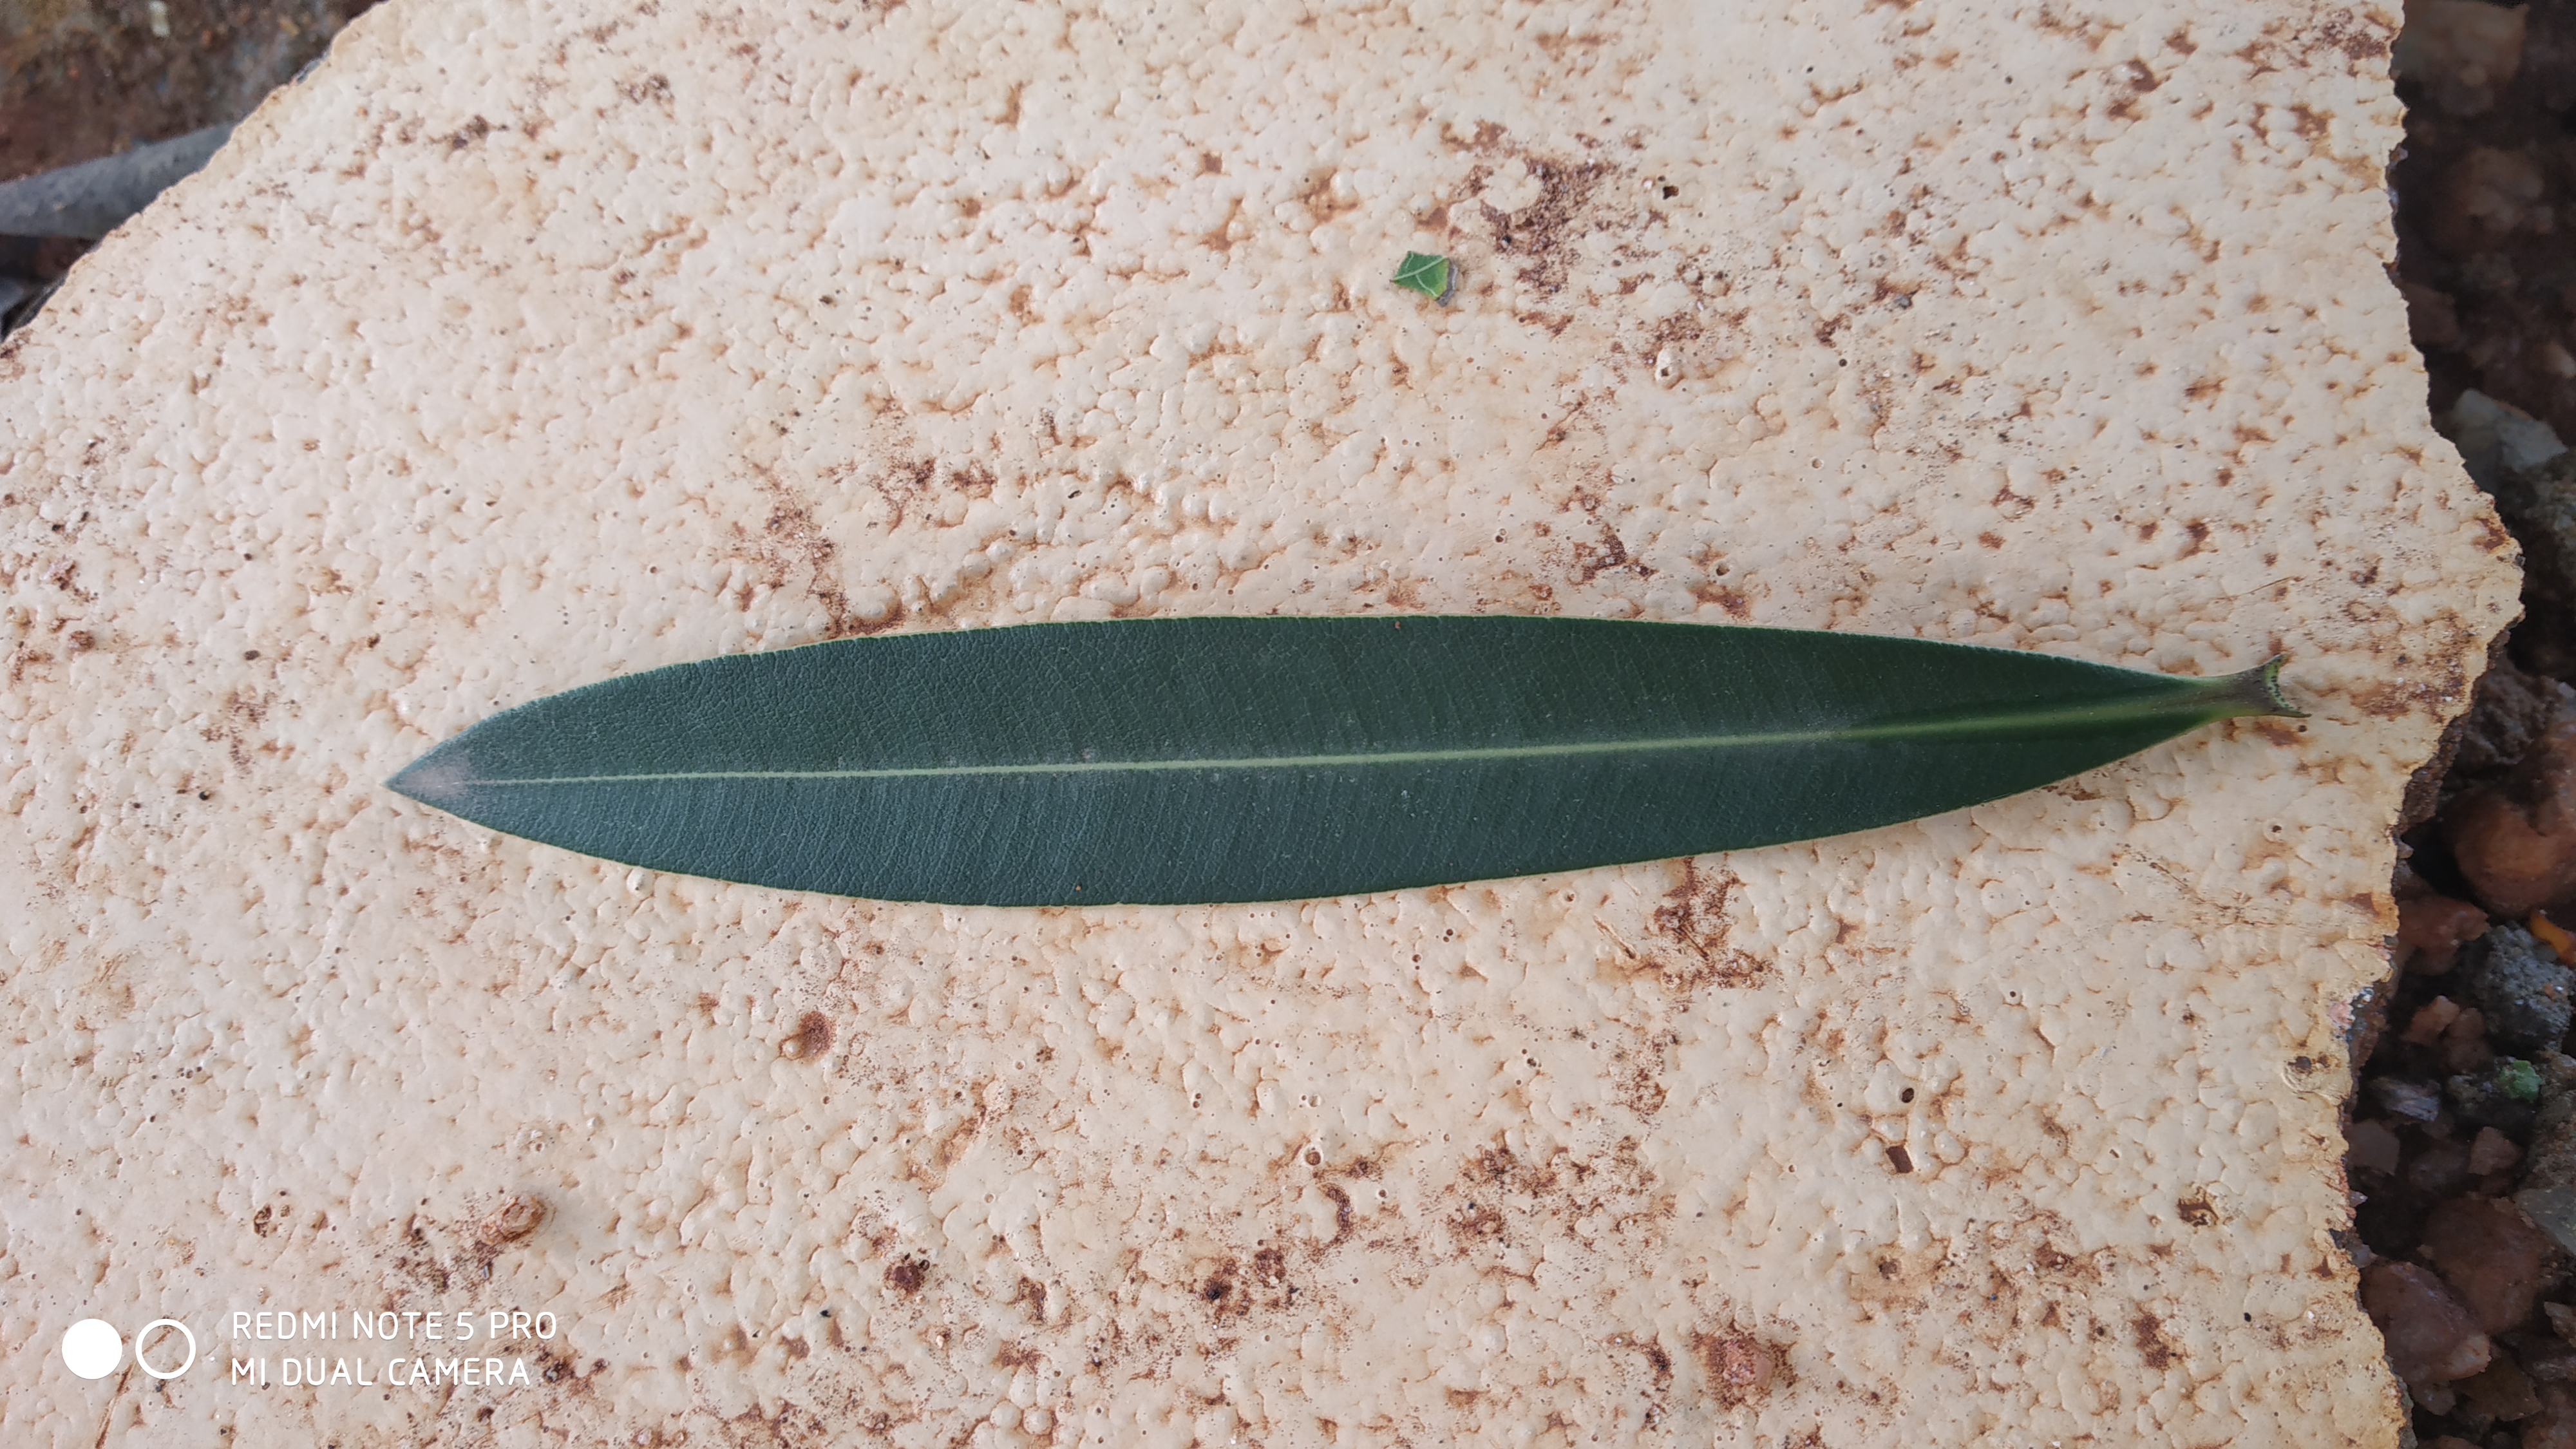
Plant: Ganigale